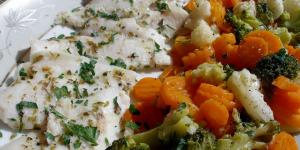
merluza al vapor con brecol y coliflor